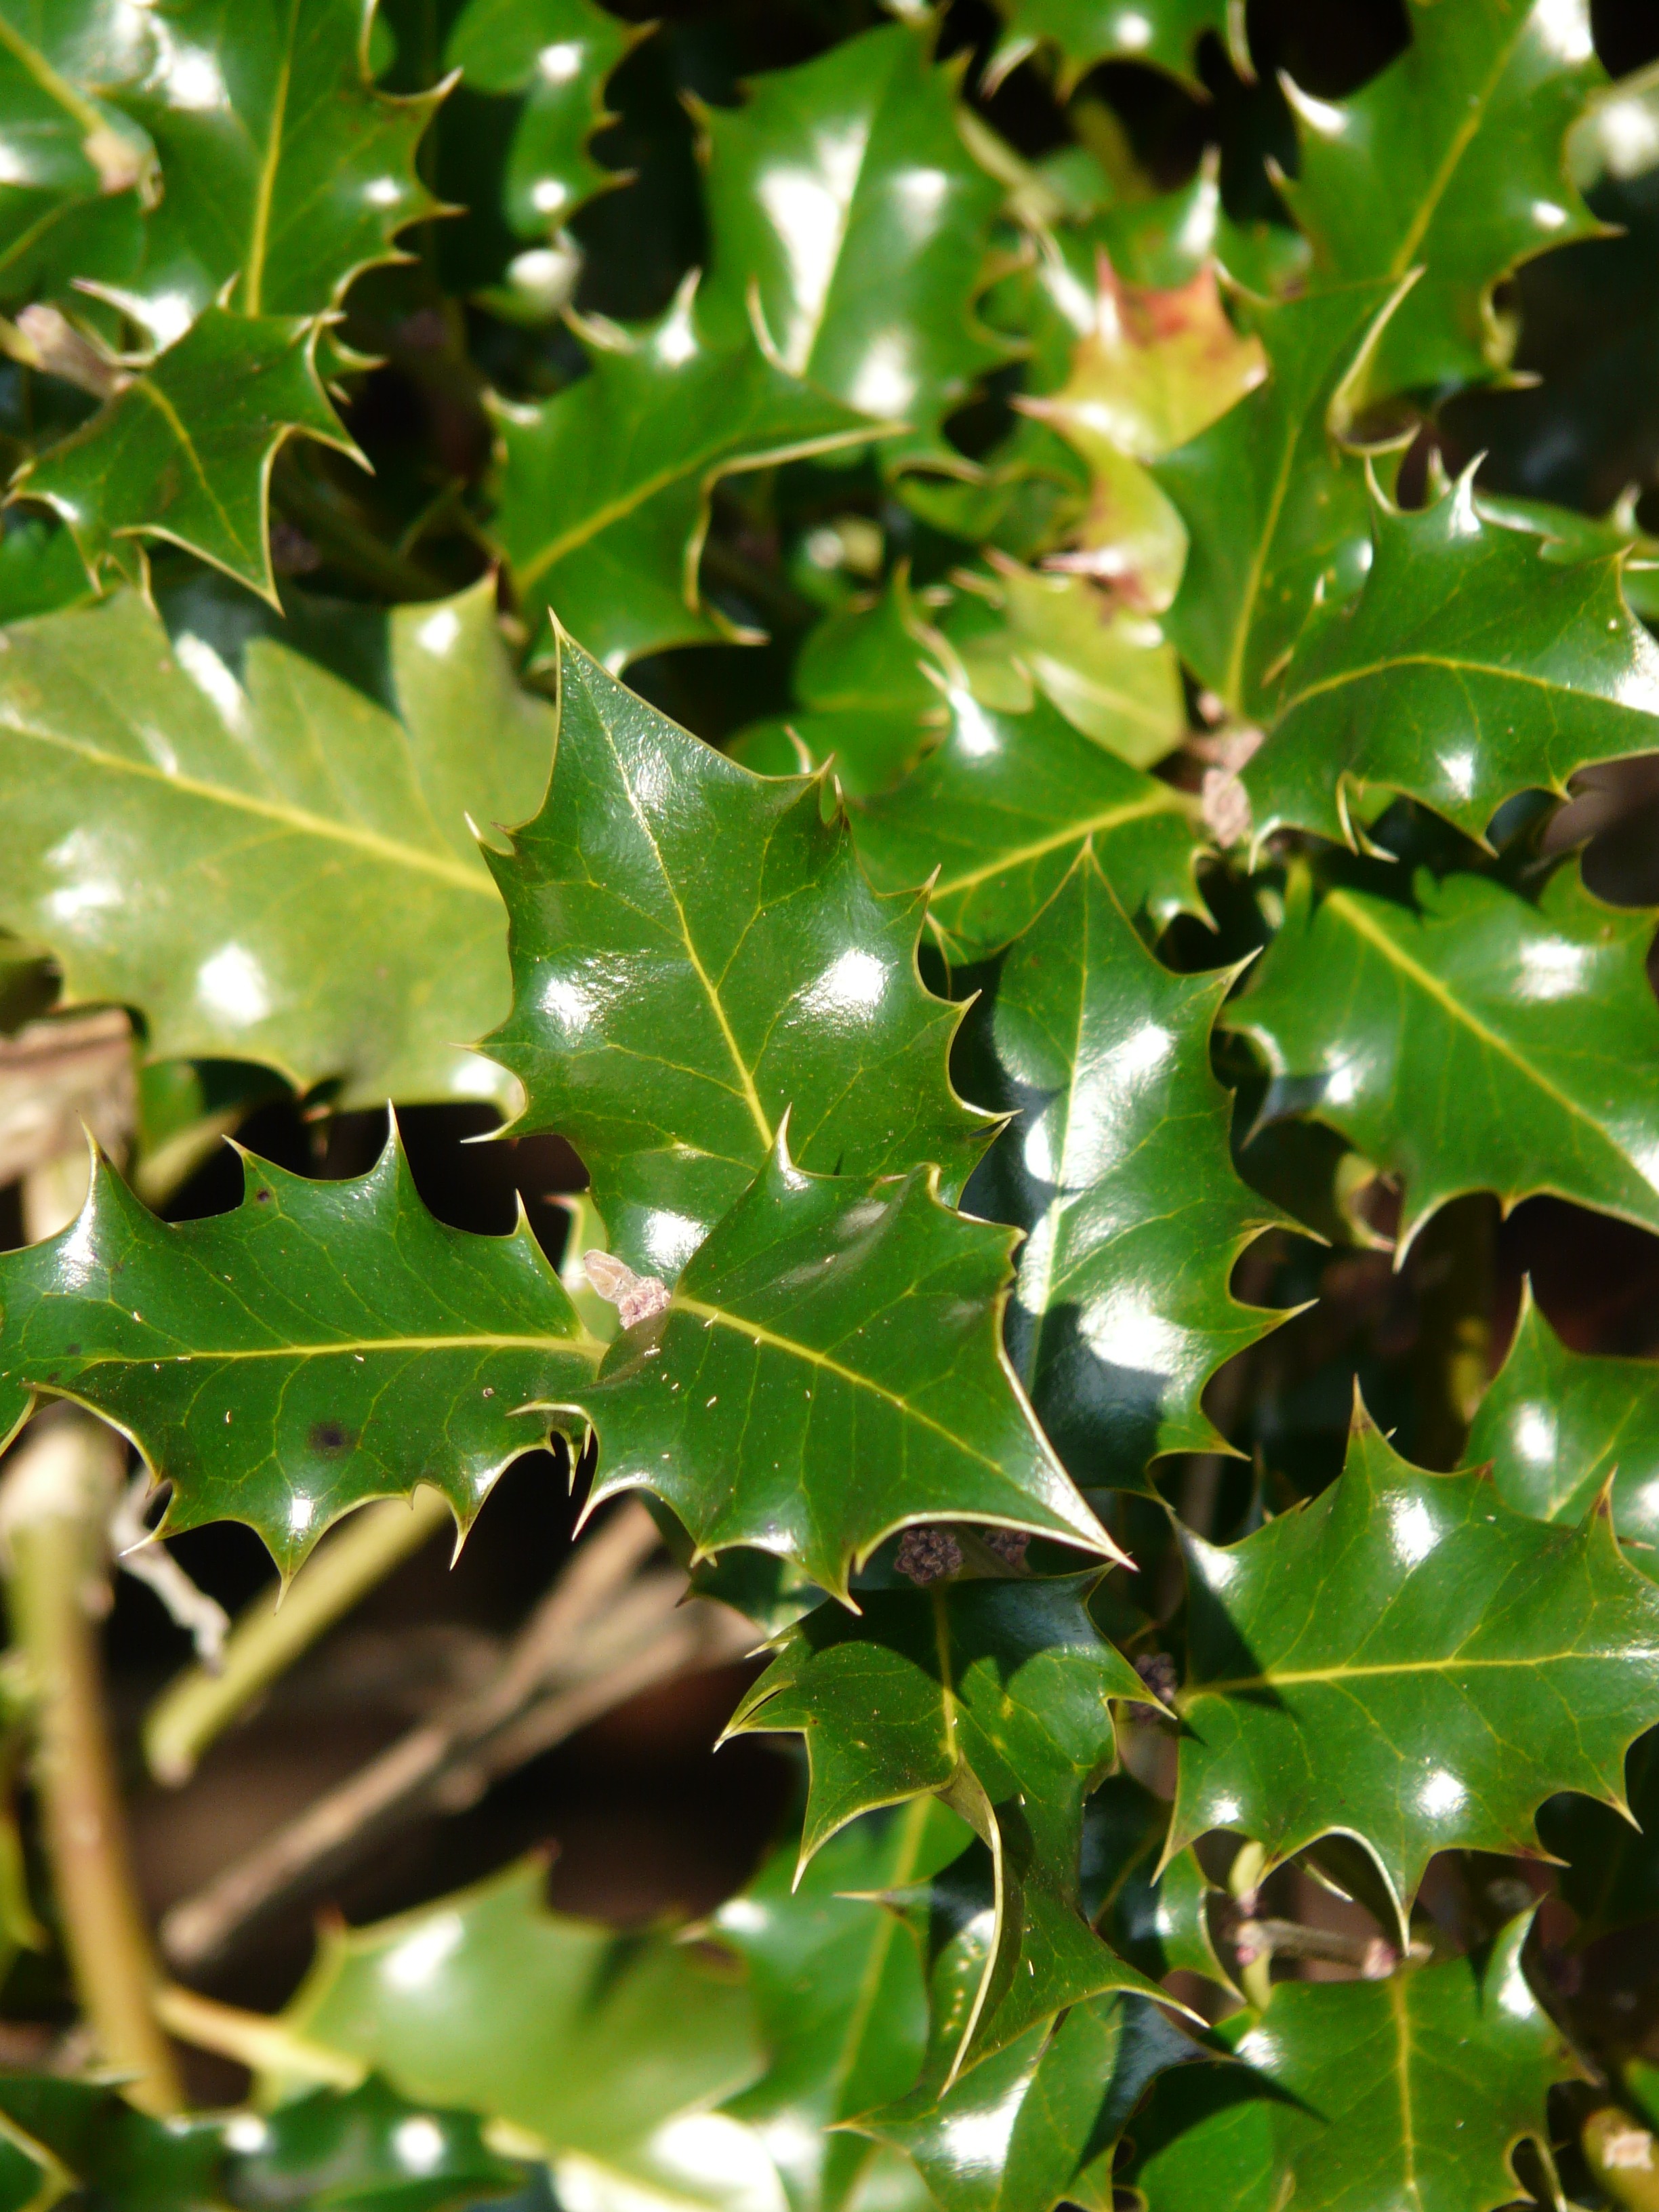
tree, branch, plant, leaf, flower, bush, food, green, produce, evergreen, botany, flora, leaves, holly, shrub, periwinkle, toxic, deciduous, oak, common, european, strong, flowering plant, maidenhair tree, spiny, ilex, tube mandrel, winter berry, woody plant, land plant, aquifoliaceae, aquifoliales, aquifolium, cut sleeve, holly plants